Taylor Corry

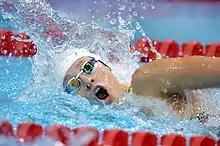
Corry at the 2012 London Paralympics

Corry made her national team debut in 2011 at the Italian hosted Global Games where she earned eight gold medals and one silver medal. The gold medals came in the 50-metre backstroke, 100-metre backstroke, 100-metre freestyle events. Her other gold medals came in relay events. Her silver medal came in the 50-metre freestyle event. In 2011, on a few days' rest following the Global Games, she competed in the Canberra hosted Australian Multi Class National championships where she earned gold medals in the 50-metre butterfly, 50-, 100-metre backstroke, 50-, 100-metre freestyle and 200-metre individual medley events. She competed at the 2012 NSW Country Championships. and then competed at the Australian National Swimming Championships, where she finished third in the 50m freestyle Multi Class event with a time of 29.16. At the 2012 Summer Paralympics, she won two silver medals in the Women's 100 m Backstroke and Women's 200 m Freestyle S14 events. and participated in a local Rotary Club fundraiser to help cover her costs to compete at the Paralympics.